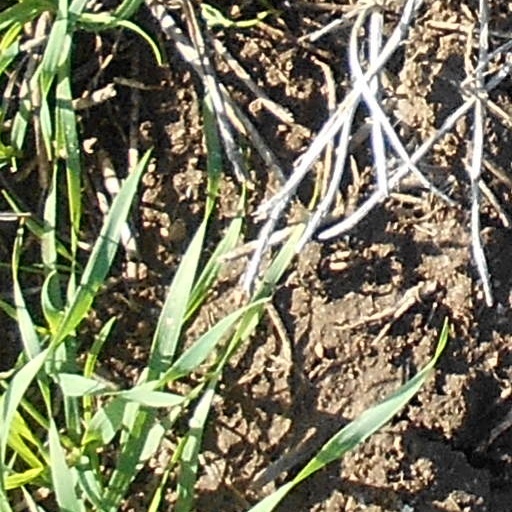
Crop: wheat